Foreign concessions in Tianjin

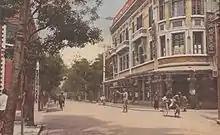
Rue de France

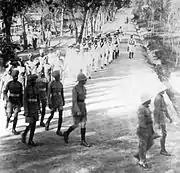
British and Italian units marching in Tianjin

The British concession, which contained the trade and financial centres, was situated on the right bank of the river Haihe below the native city, occupying some . It was held on a lease in perpetuity granted by the Chinese government to the British Crown, which sublet plots to private owners in the same way as was done at Hankou.